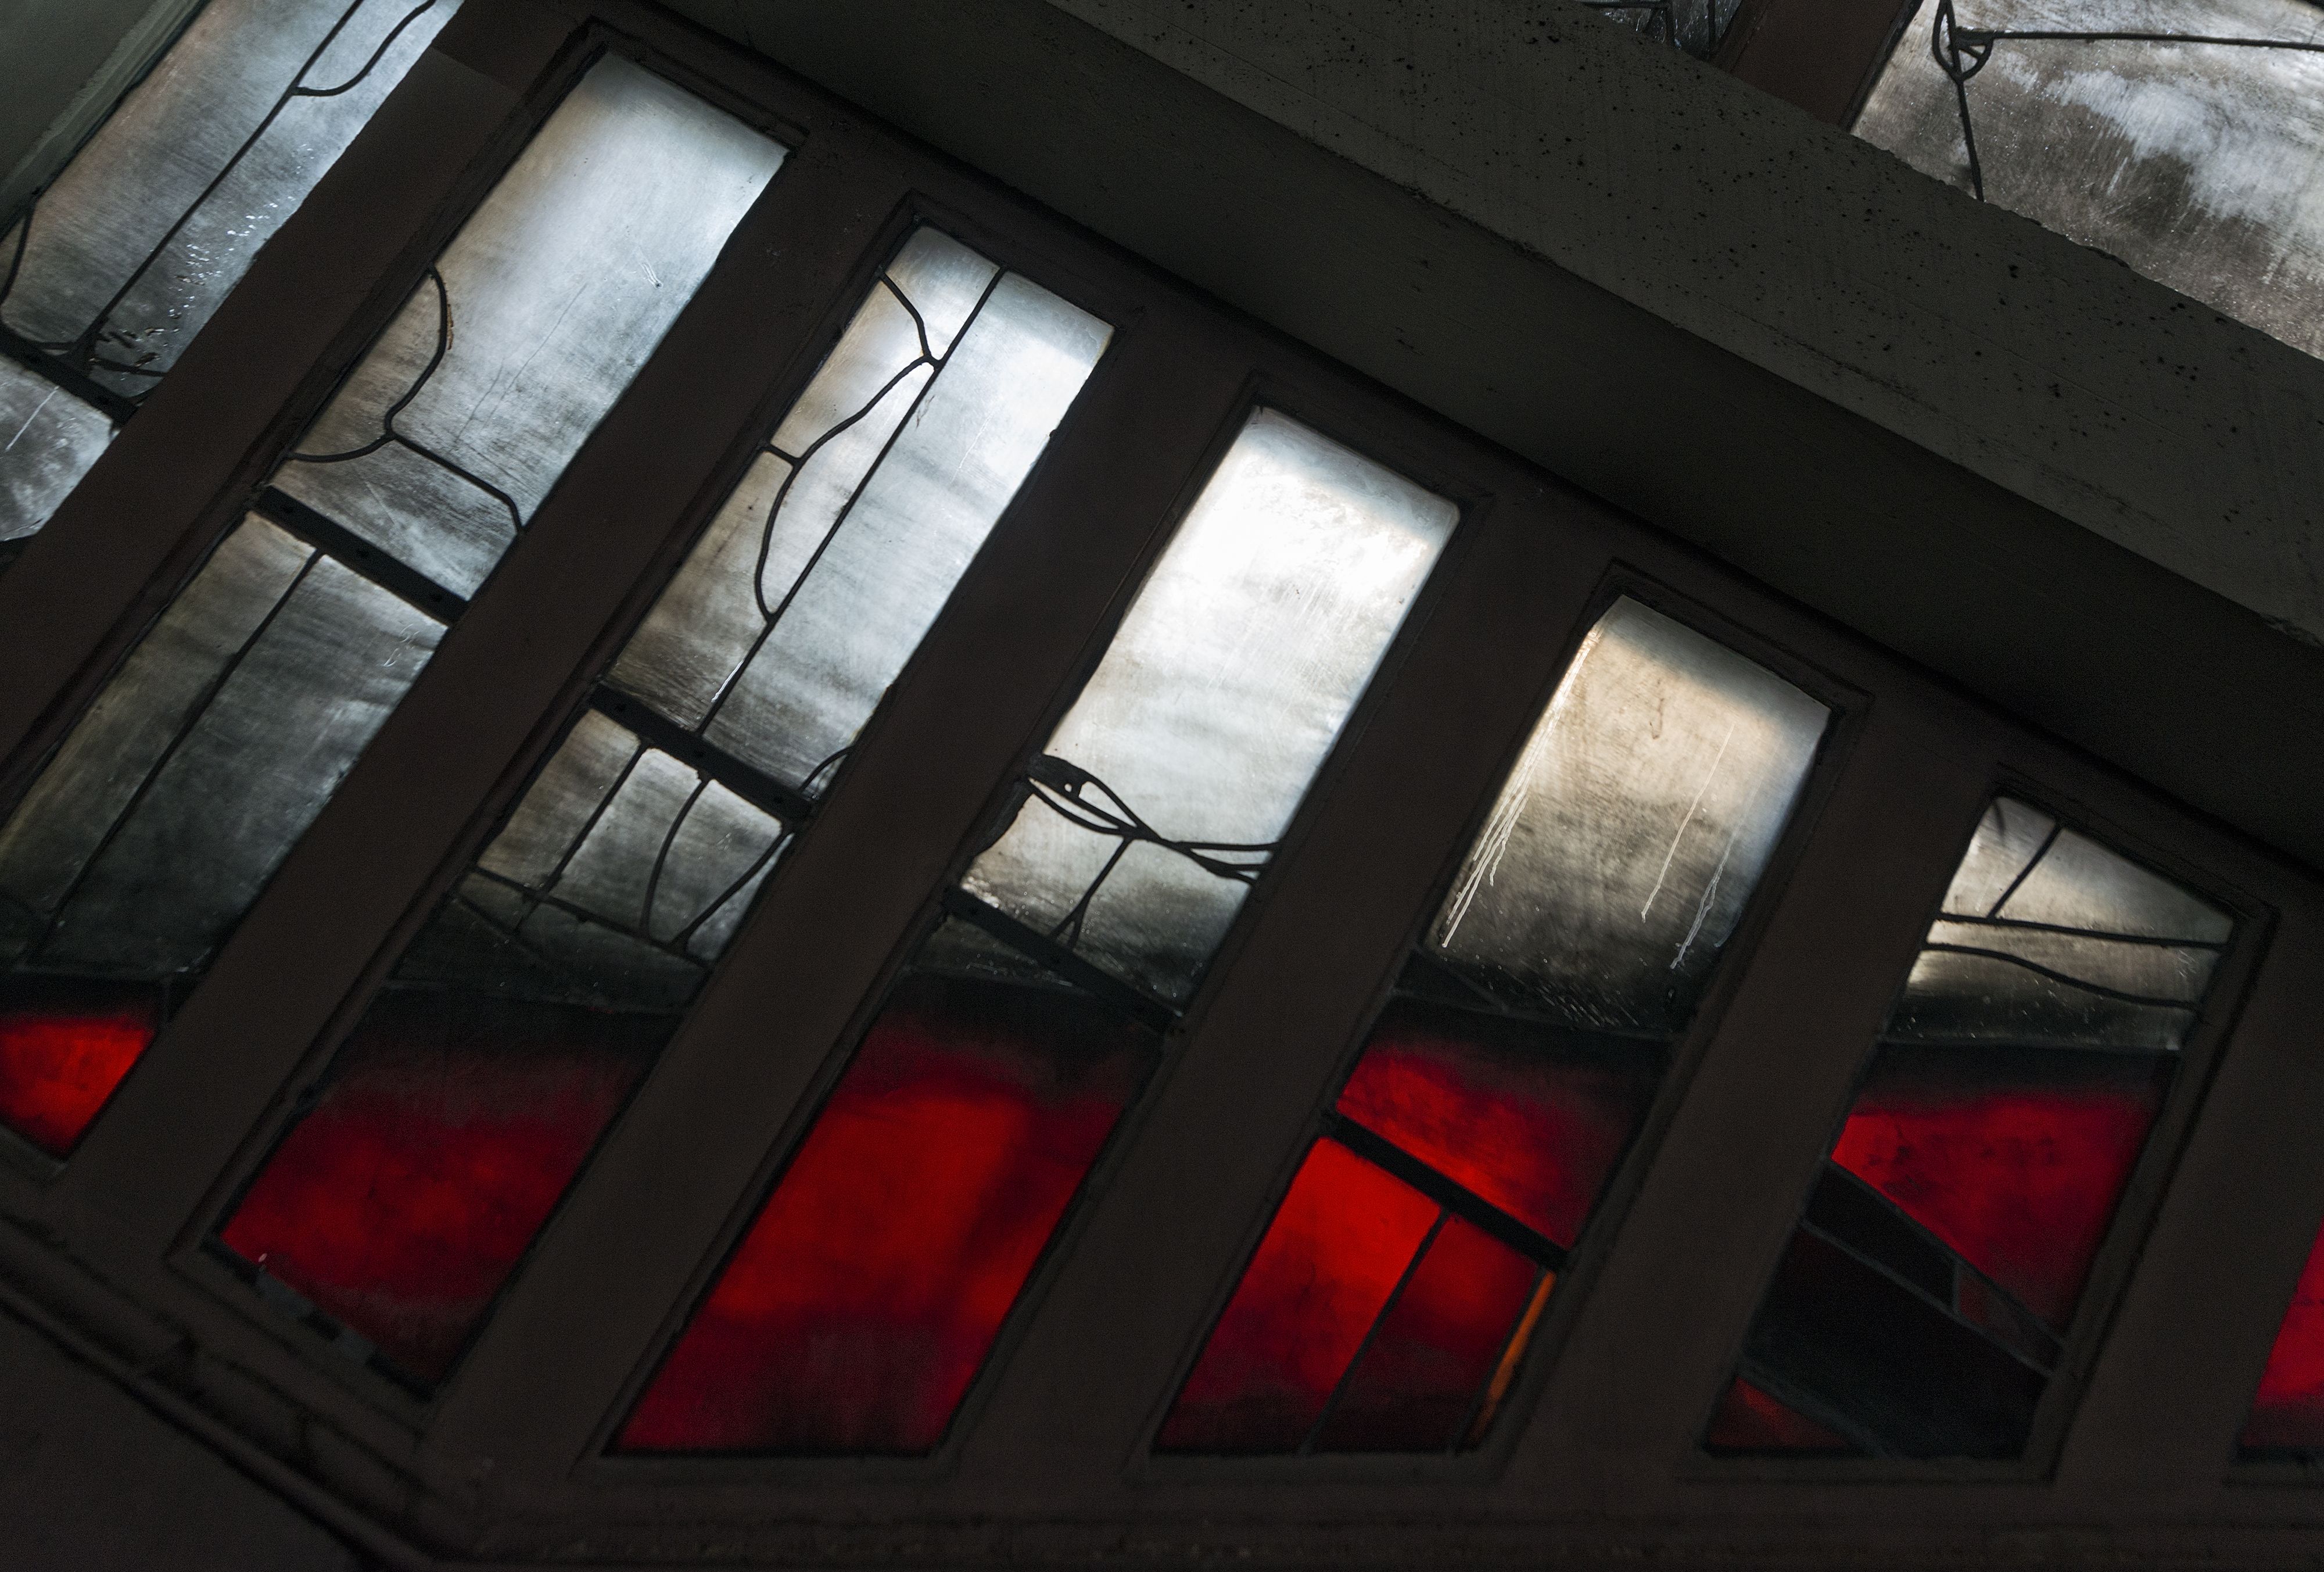
a Window with Stained Glass
This photograph captures a black window with beautiful colored stained glass, mixed between red and white, with small black bars on the glass which create a beautiful geometric look.
This is an architecture shot taken from a low angle of the stained glass window. The focus is on the window with red and white colored stained glass. The mood is dark and slightly mysterious, while the color palette is deep red, white, and black.
Labels: Architecture, Building, Art, Window, Stained Glass, Skylight
Camera: NIKON CORPORATION NIKON D800
Lens: 14.0-24.0 mm f/2.8, AF-S Zoom-Nikkor 14-24mm f/2.8G ED
Aperture: F4.5
Exposure: 1/20 sec
ISO: 800
Focal length: 15.0 mm